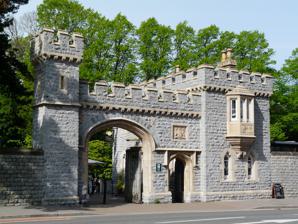
Building: West Lodge, Cardiff Castle
Country: United Kingdom
Year built: 1863
Tea rooms in Cardiff, Wales West Gate attached to the side of the castle recreated by the Bute family The West Lodge , also known as the West Gate Lodge , to Cardiff Castle is a Grade II* listed building , currently used as a tea room, in the centre of Cardiff , Wales . It is approximately 100 metres (330 ft) west of the Castle, with the Animal Wall running in-between. The lodge was designed by the architect Alexander Roos for John Crichton-Stuart, 3rd Marquess of Bute and built in 1860–63 to the west of Cardiff Castle as a decorative gatehouse to the Bute estate. It is located to the east of a pedestrian gateway and a much larger broad gateway with wooden gates, which are flanked to the west by a slim turret. All are built in grey stone in a Gothic style with crenellated parapets above. The West Lodge was given a Grade II* heritage listing in 1952, being an "integral part of the development of Cardiff Castle and Bute Park" and having a group value with the nearby Animal Wall. As part of a £5.6-million Bute Park restoration project, the West Lodge was converted into tea rooms and a gift shop in 2012. It opened to the public on 23 March with a special tile-laying ceremony. Victorian floor tiles had been laid in the tea rooms, which had been recovered from the nearby ruins of Blackfriars Friary in 1977. The West Lodge was renamed as Pettigrew Tea Rooms, after the 3rd Marquess of Bute's head gardener, Andrew Pettigrew . References